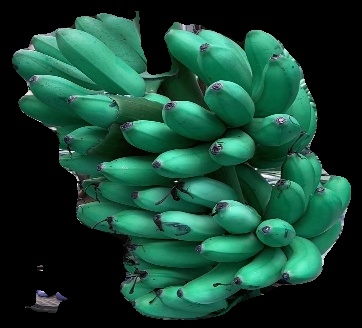
Variety: rasbale
Grade: grade1